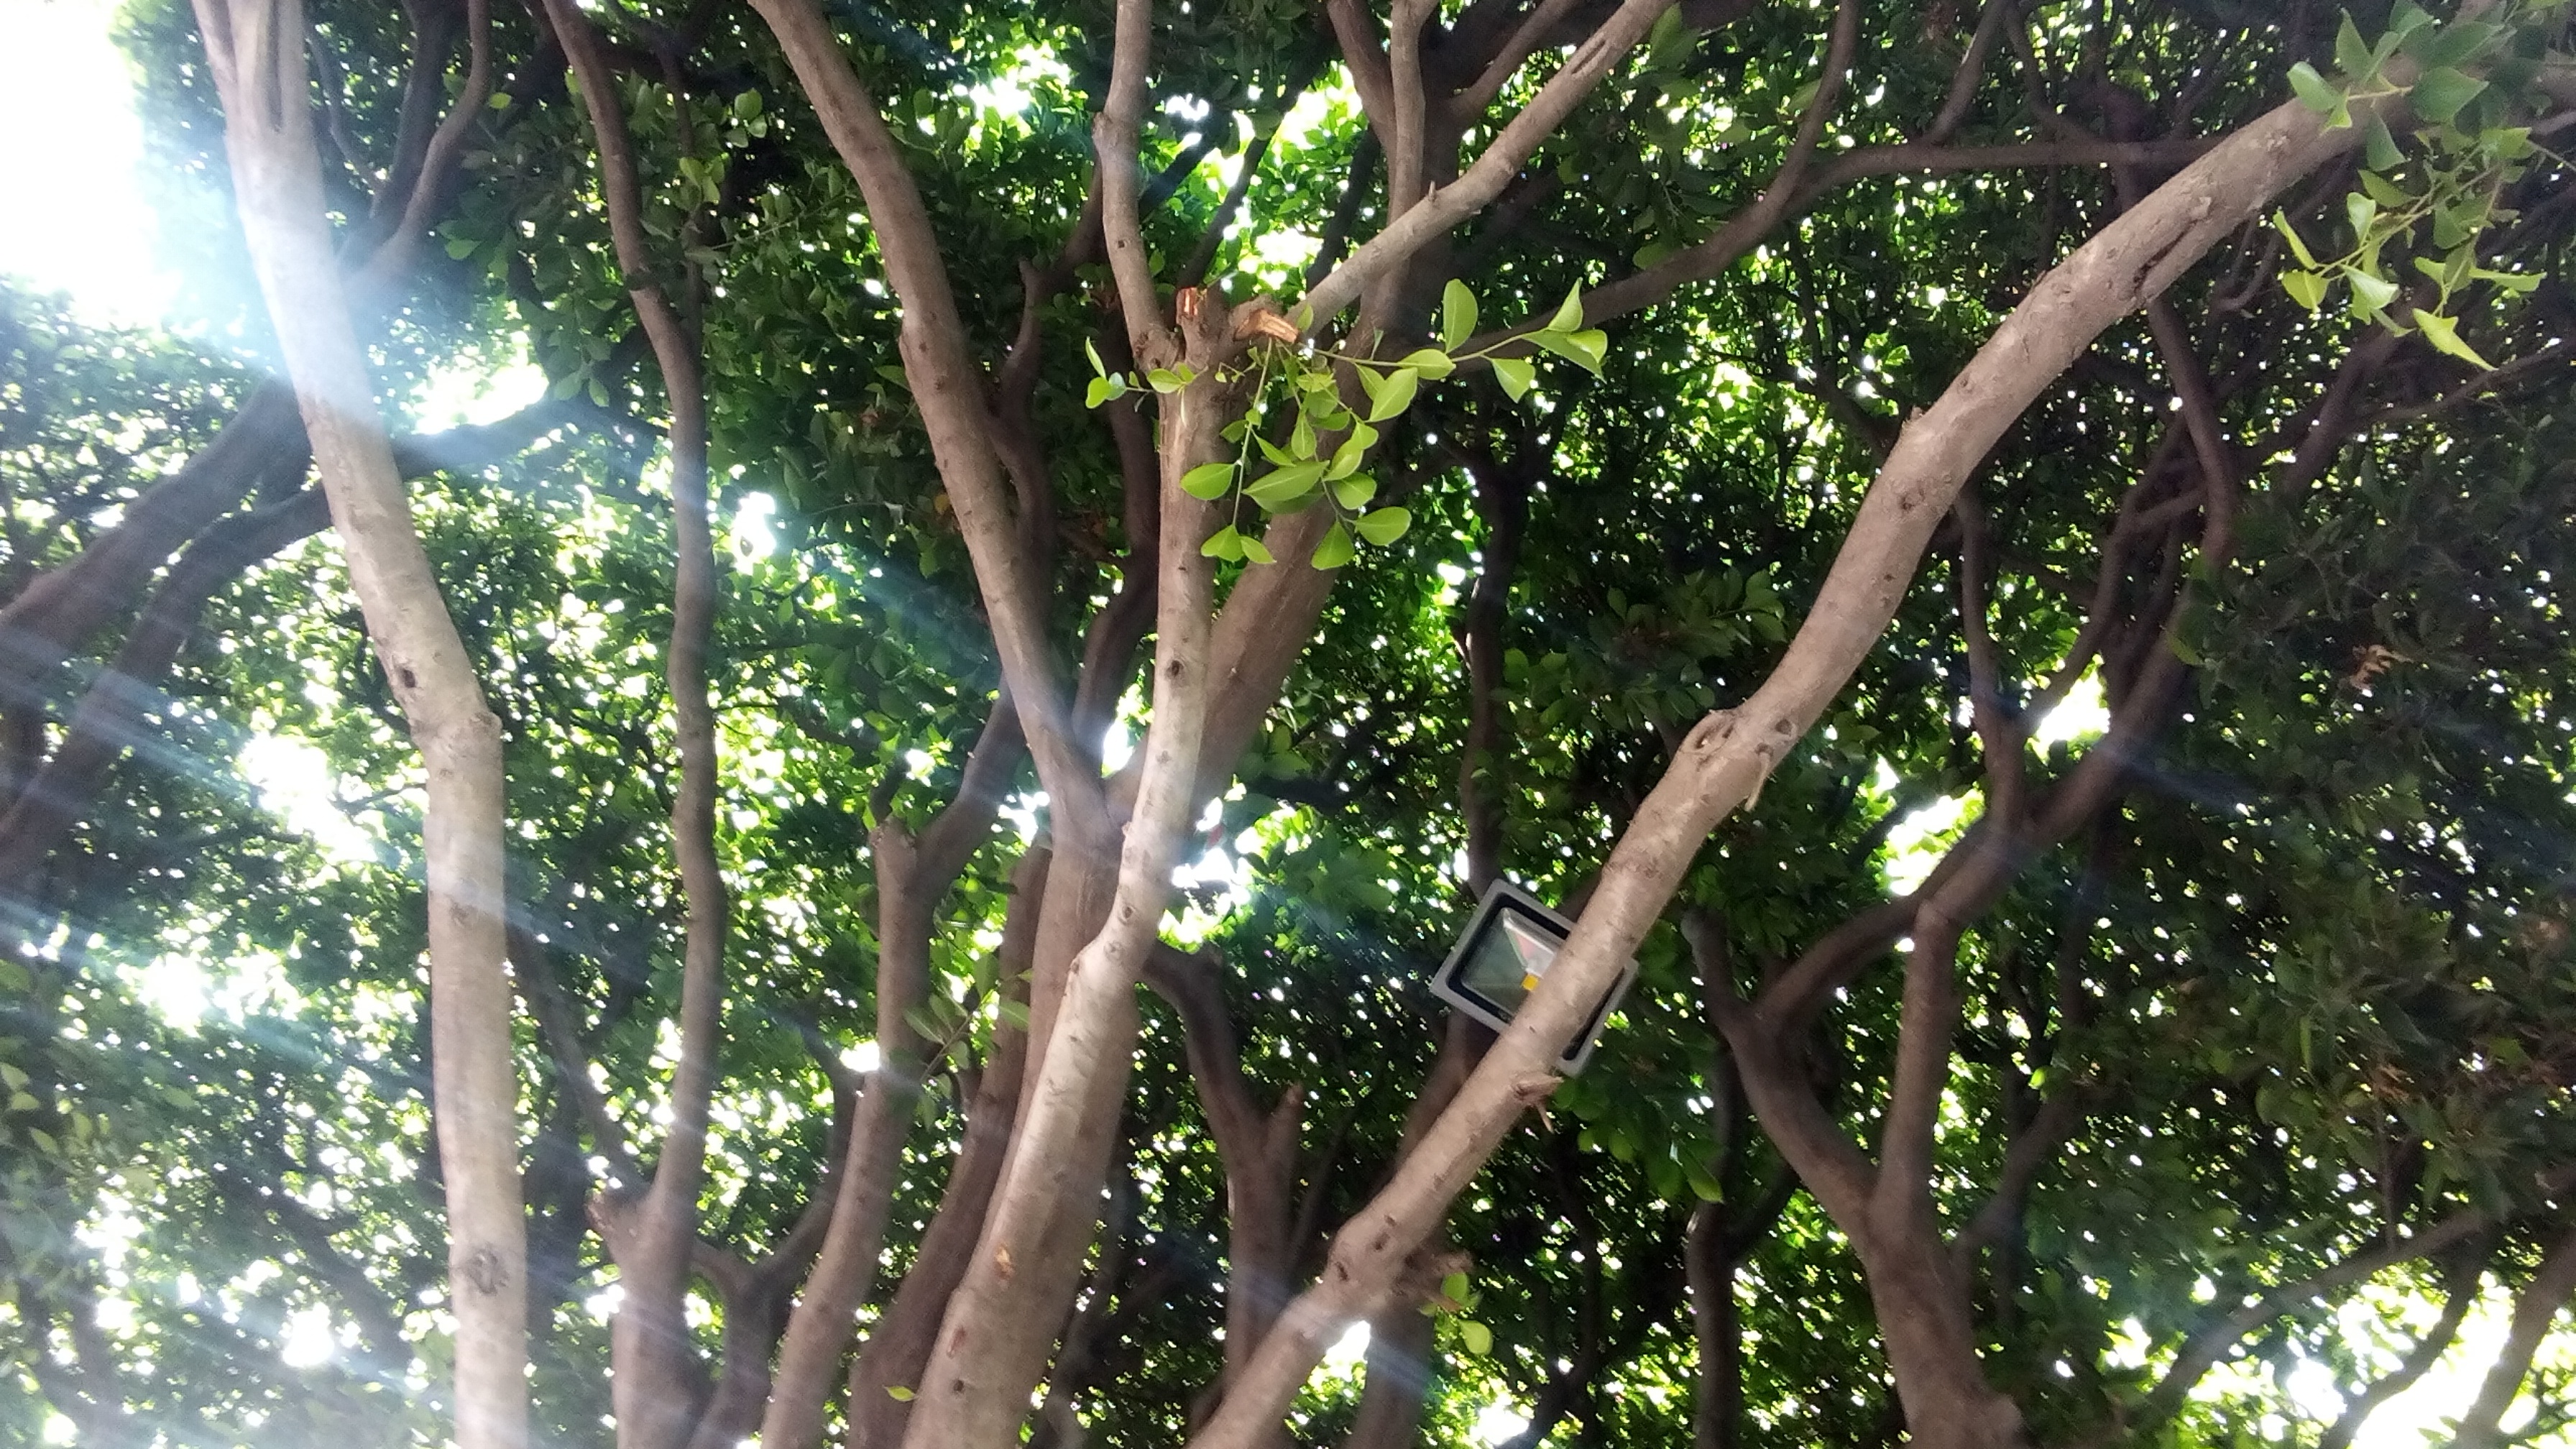
tree, branch, plant, fruit, sunlight, flower, food, jungle, produce, botany, flora, shrub, rainforest, plantation, flowering plant, woody plant, land plant, arecales